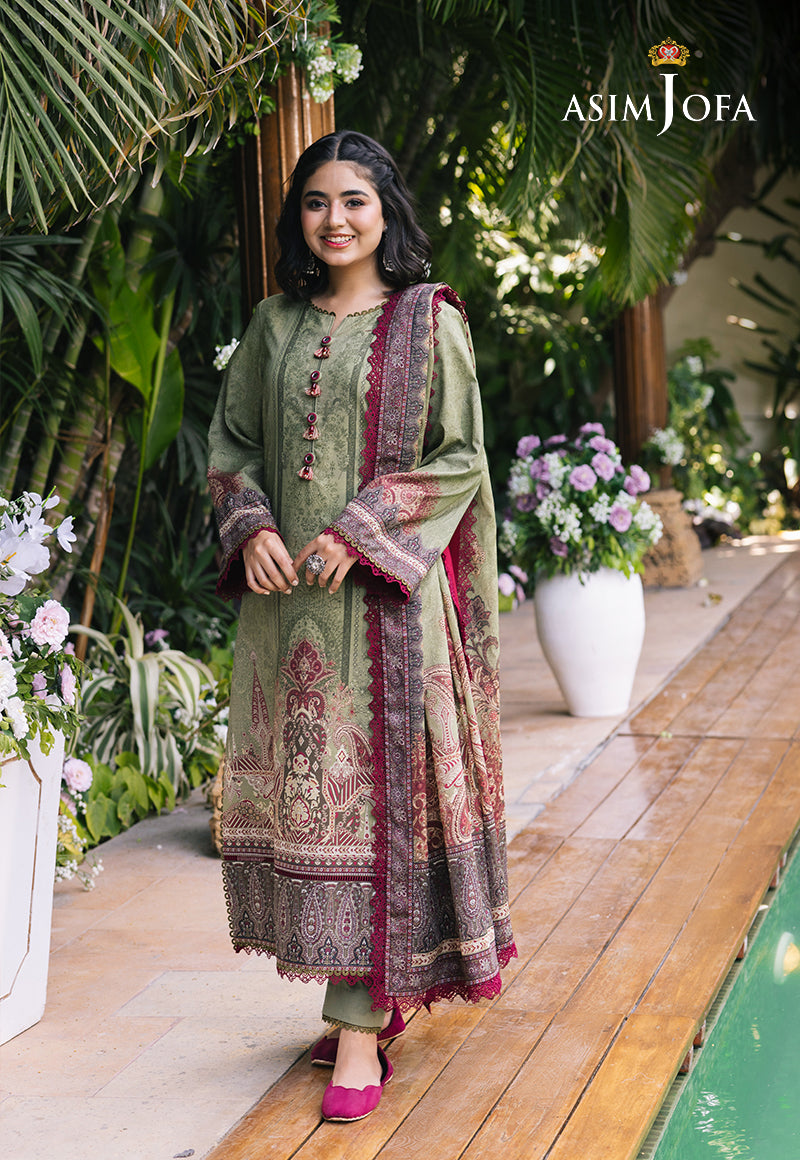
green marla embroidered salwar suit